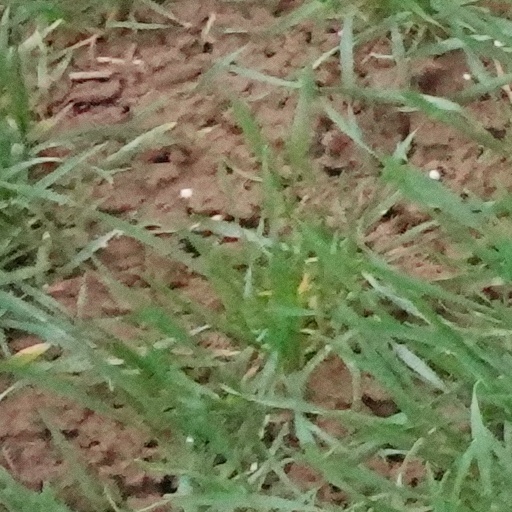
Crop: wheat